Mary Stewart Cutting Jr.

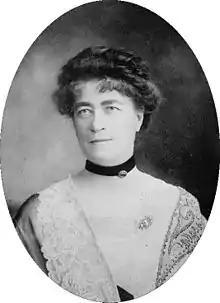
Cutting circa 1915

Mary Stewart Cutting Jr. (1879 – February 11, 1928) was an American author and a suffragist.